Dihedral group

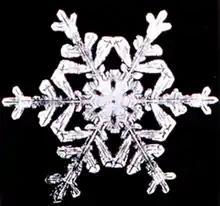
The symmetry group of a snowflake is D, a dihedral symmetry, the same as for a regular hexagon.

In mathematics, a dihedral group is the group of symmetries of a regular polygon, which includes rotations and reflections. Dihedral groups are among the simplest examples of finite groups, and they play an important role in group theory, geometry, and chemistry.